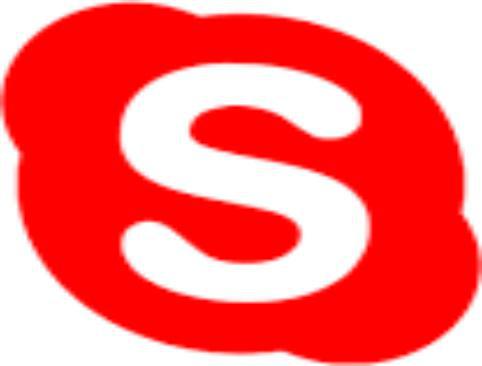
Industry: Others